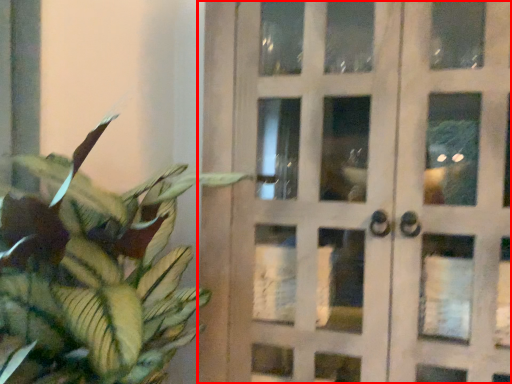
Question: Considering the relative positions of door (annotated by the red box) and houseplant in the image provided, where is door (annotated by the red box) located with respect to the staircase? Select from the following choices."
(A) left
(B) right
Answer: B